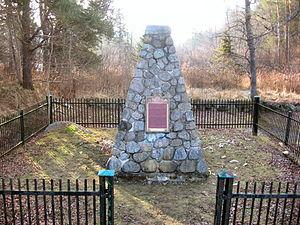
Voici la liste des lieux historiques nationaux du Canada situé en Nouvelle-Écosse. En mars 2011, on compte 88 lieux historiques nationaux en Nouvelle-Écosse, dont 26 sont administrés par Parcs Canada.